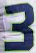
Number: 3